Oleg Chilap

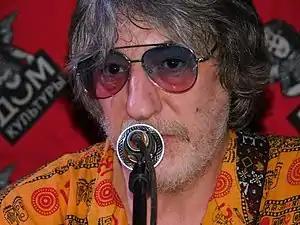
Oleg Chilap in Dom Kultury

O! Chilap or Oleg Viktorovich Chilap (born 2 August 1959 in Kharkiv, Ukrainian SSR) is a Russian rock musician, poet and writer. He is the leader of Optimalniy Variant Russian band. He is one of the best-known rock poets in Russia.